Zhou Jianren

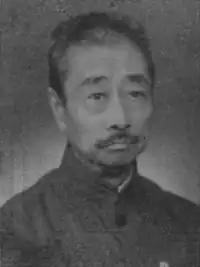
Zhou Jianren

Zhou Jianren (1888–1984) was a politician and biologist of the People's Republic of China. He was the younger brother of Lu Xun and Zhou Zuoren.